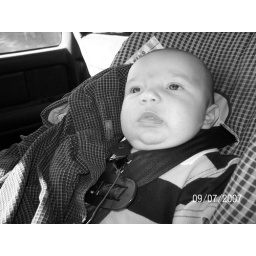
Jay hanging out in the car seat on the way to LaCrosse, WI